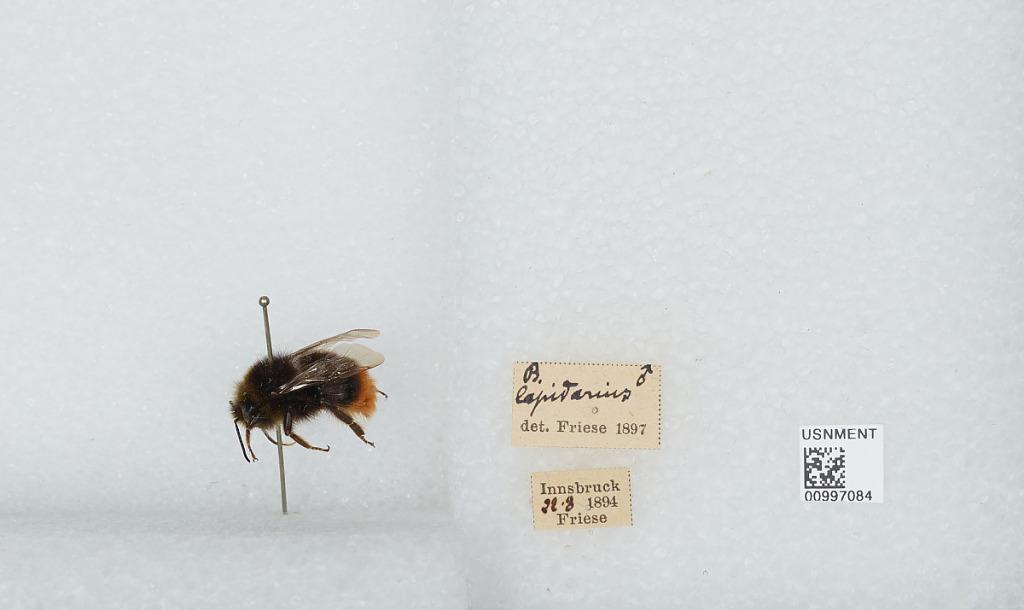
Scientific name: Bombus (Melanobombus) lapidarius lapidarius (Linnaeus)
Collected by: Friese
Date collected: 1894-8-22
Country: Austria
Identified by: Friese